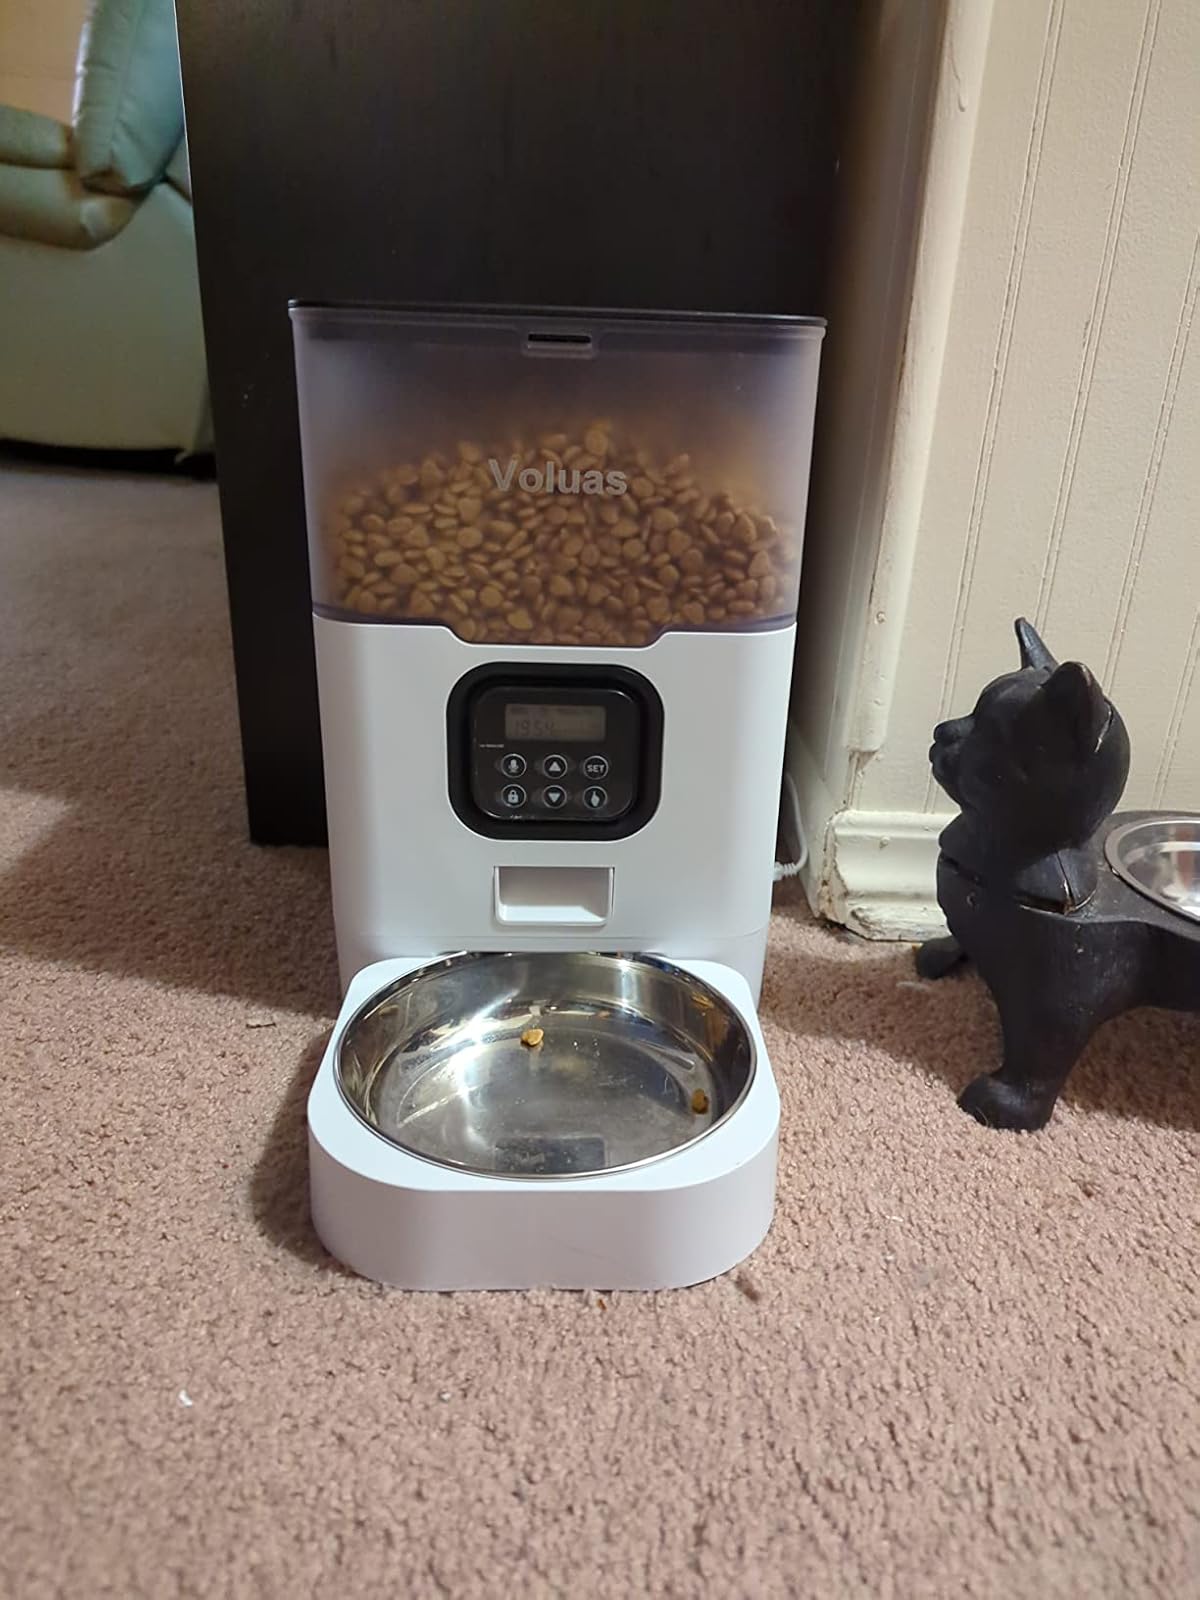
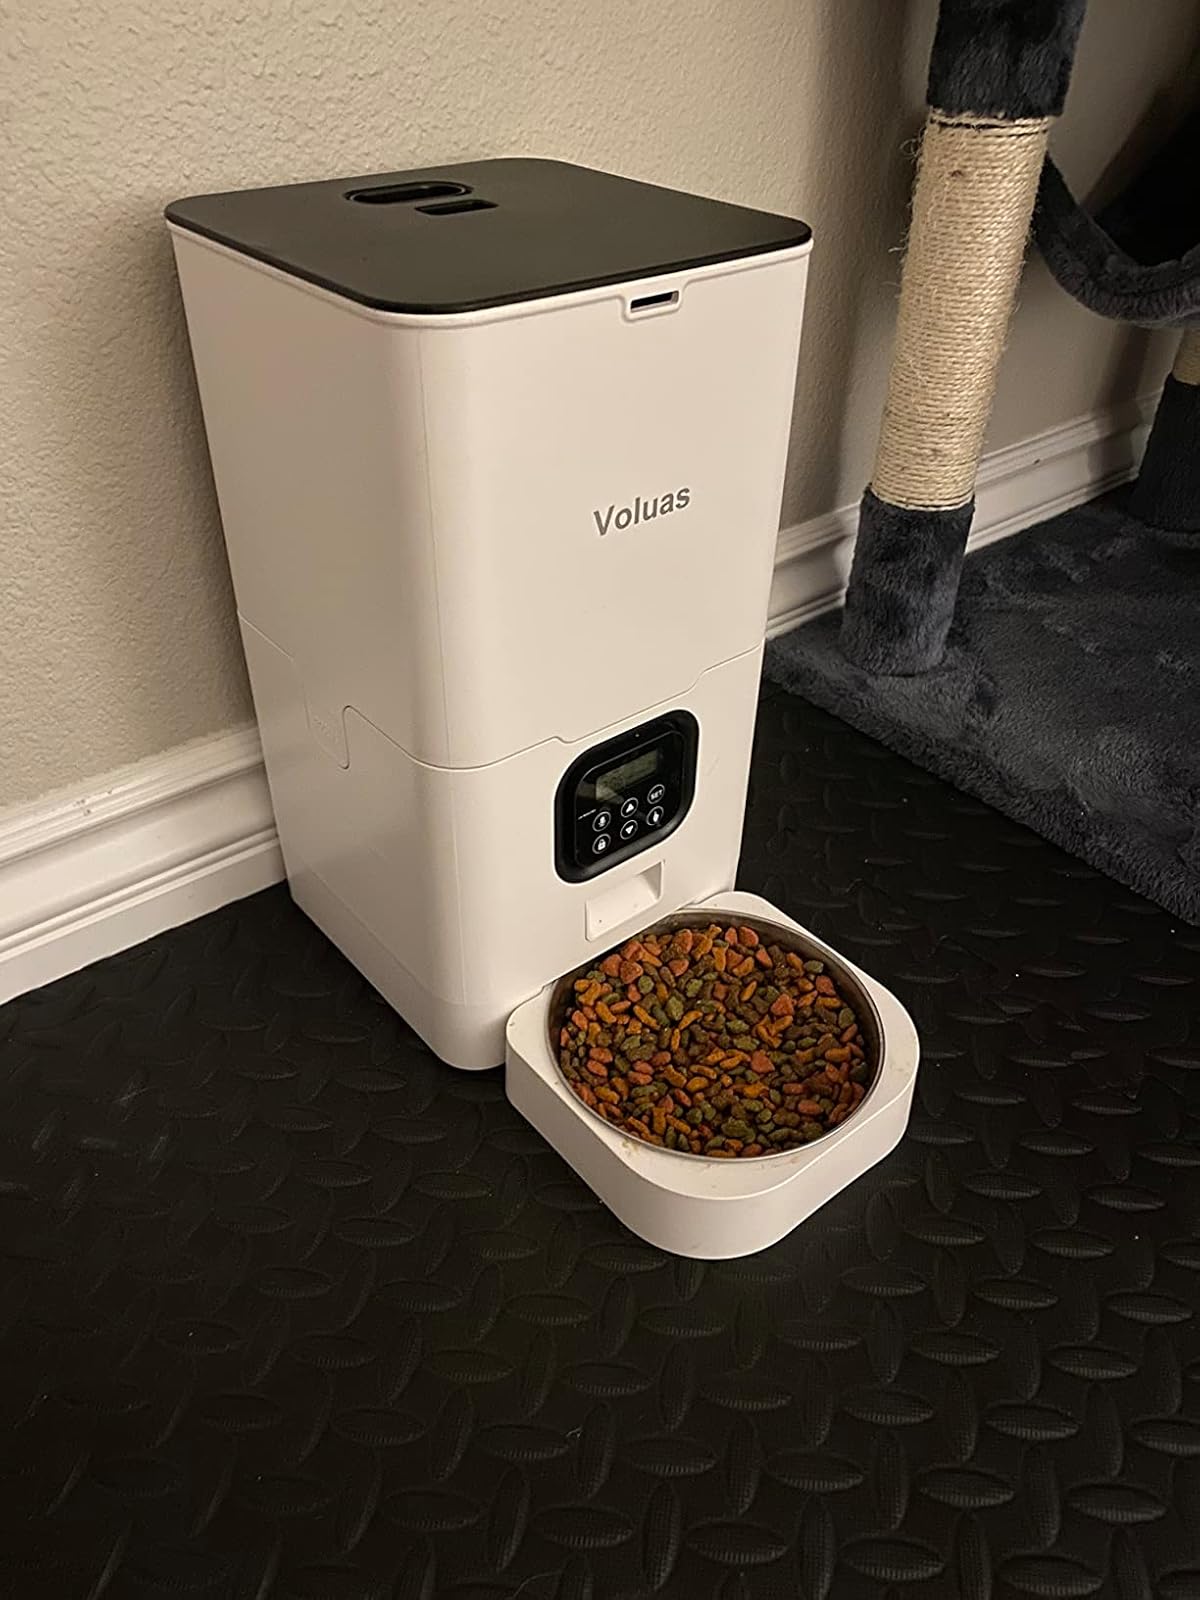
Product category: items_feeder
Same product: no